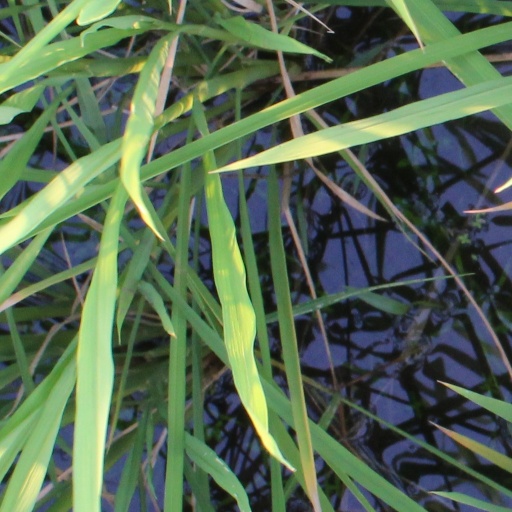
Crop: rice